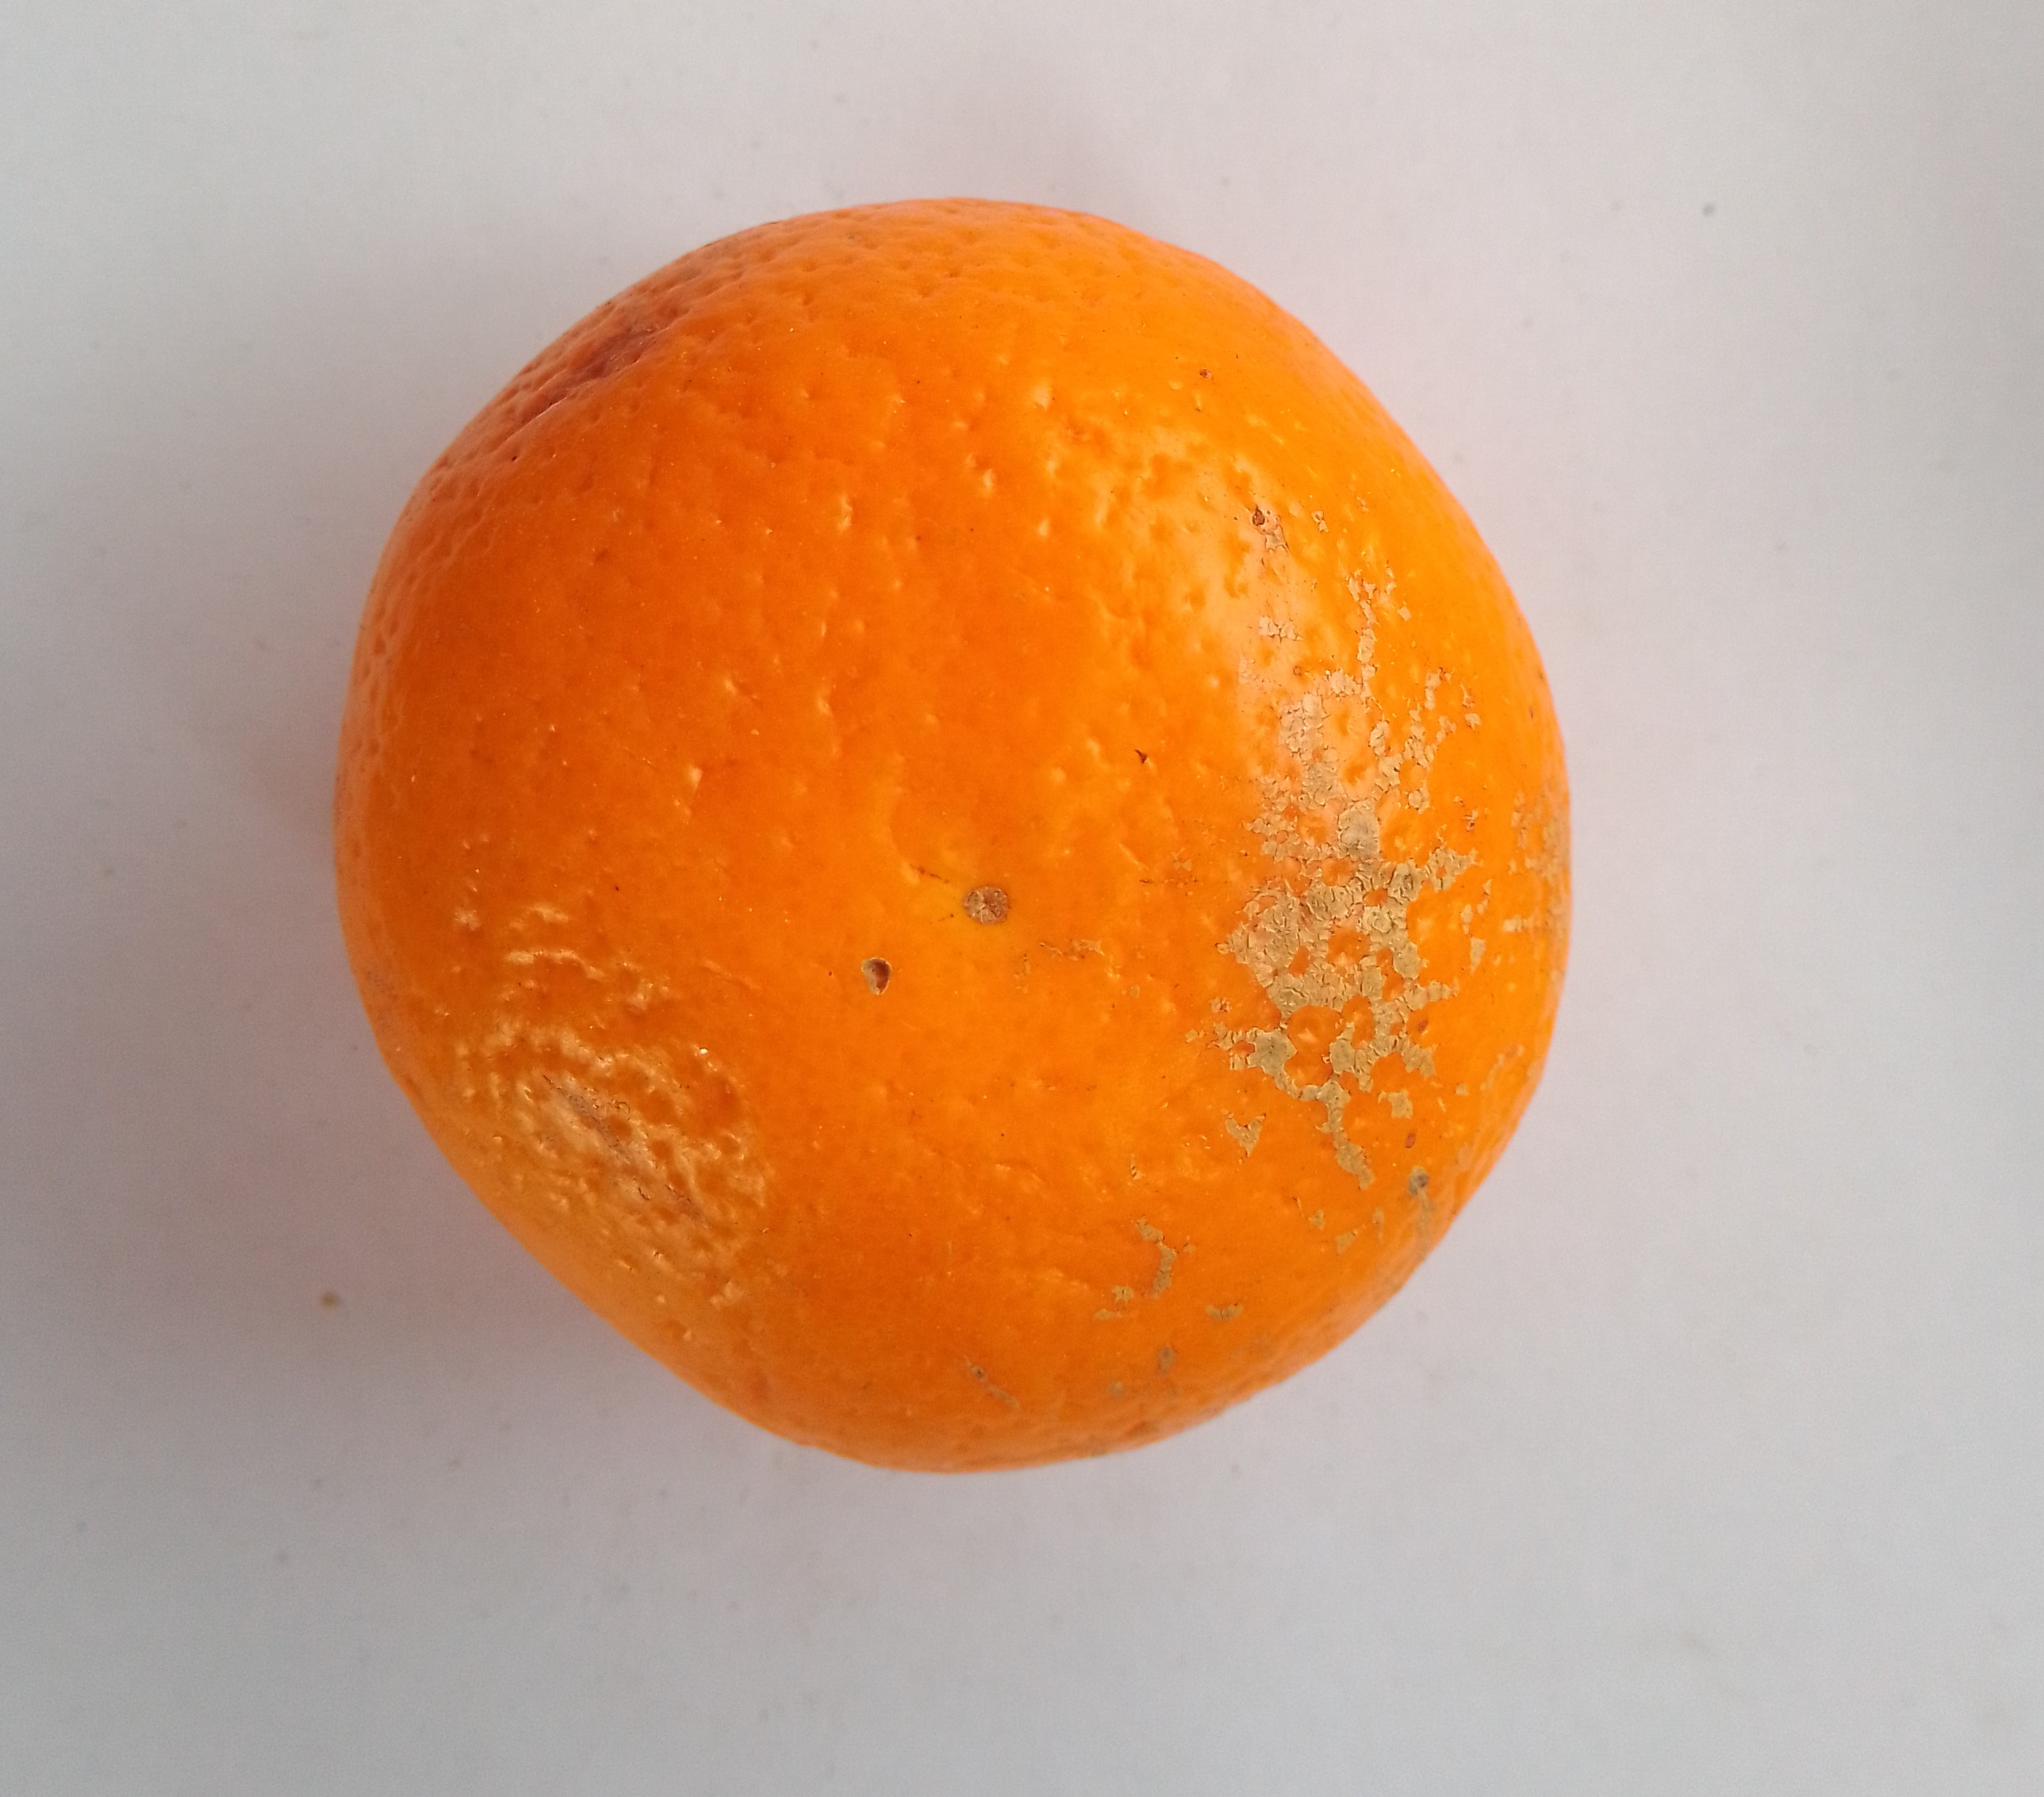
Fruit: orange
Condition: fresh